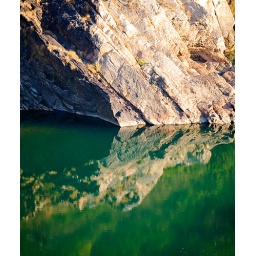
We cannot see our reflection in running water. It is only in still water that we can see.